Tom Pett

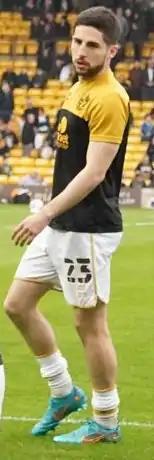
Pett warming up at Vale Park in May 2022

Thomas George Pett (born 3 December 1991) is an English professional footballer who plays as a midfielder for club Oldham Athletic.